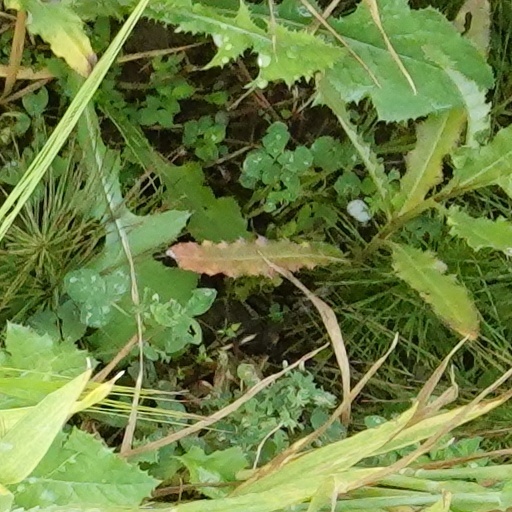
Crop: wheat